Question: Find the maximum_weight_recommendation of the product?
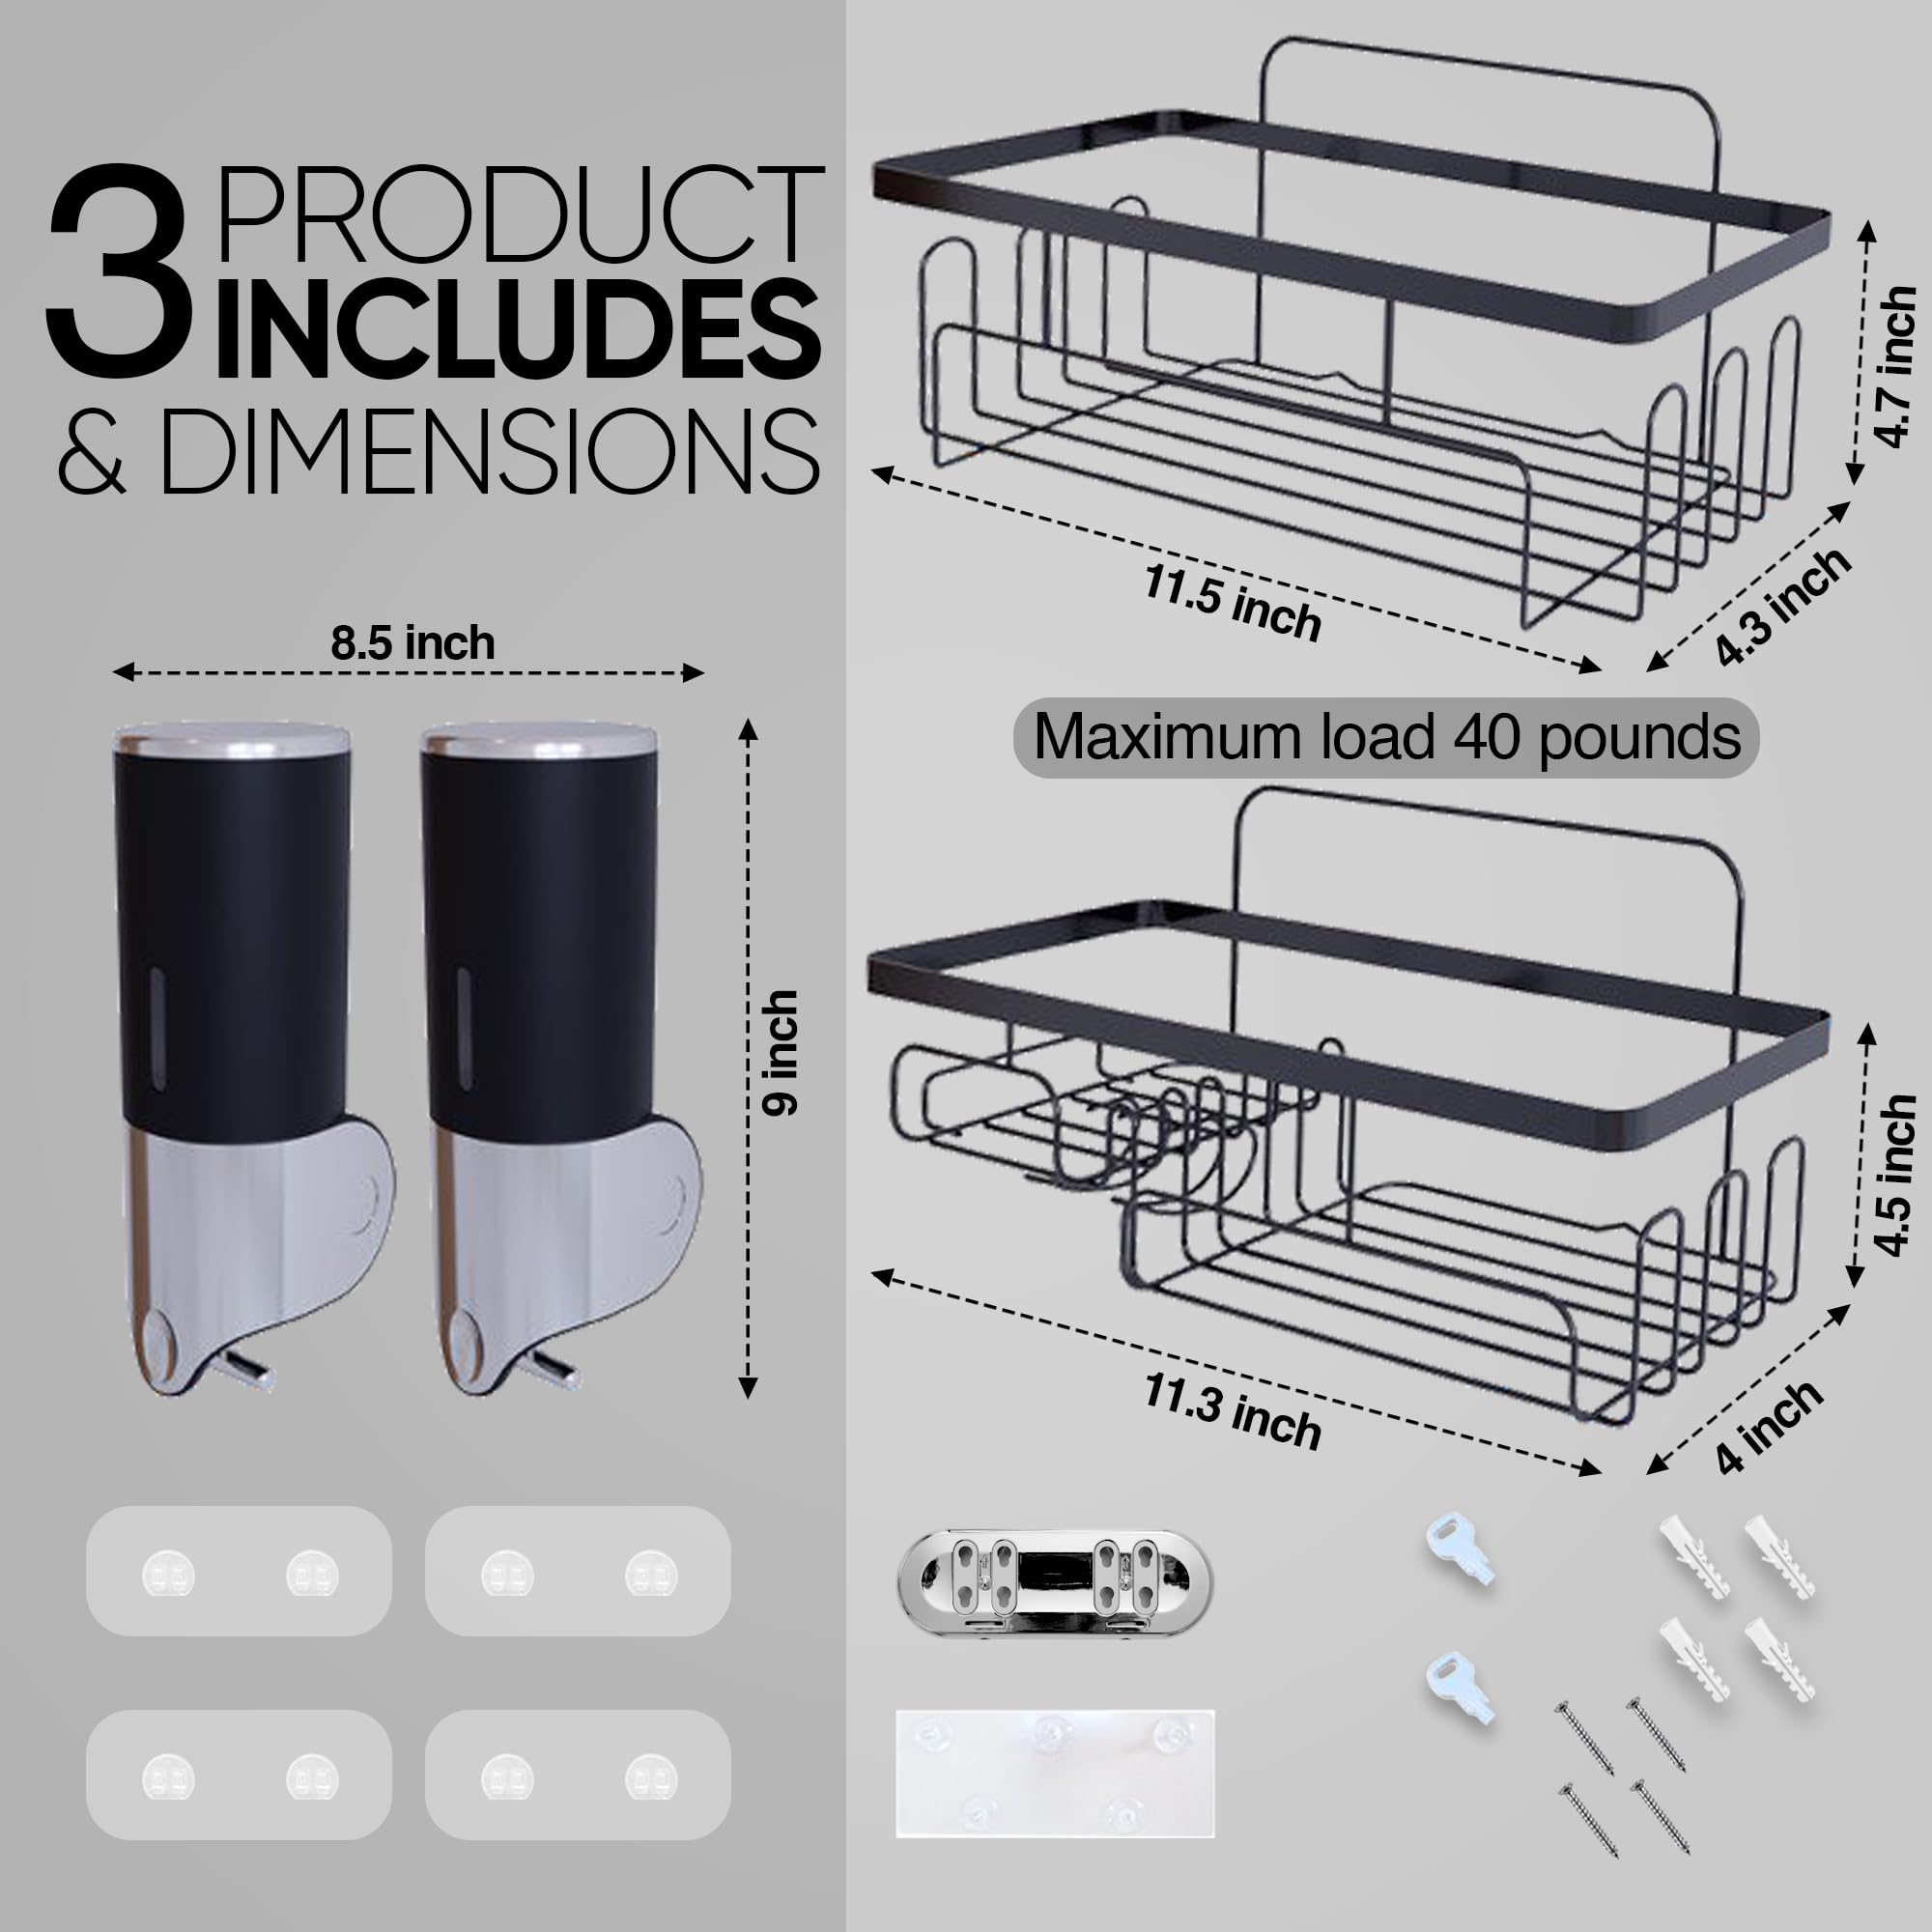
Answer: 40.0 pound